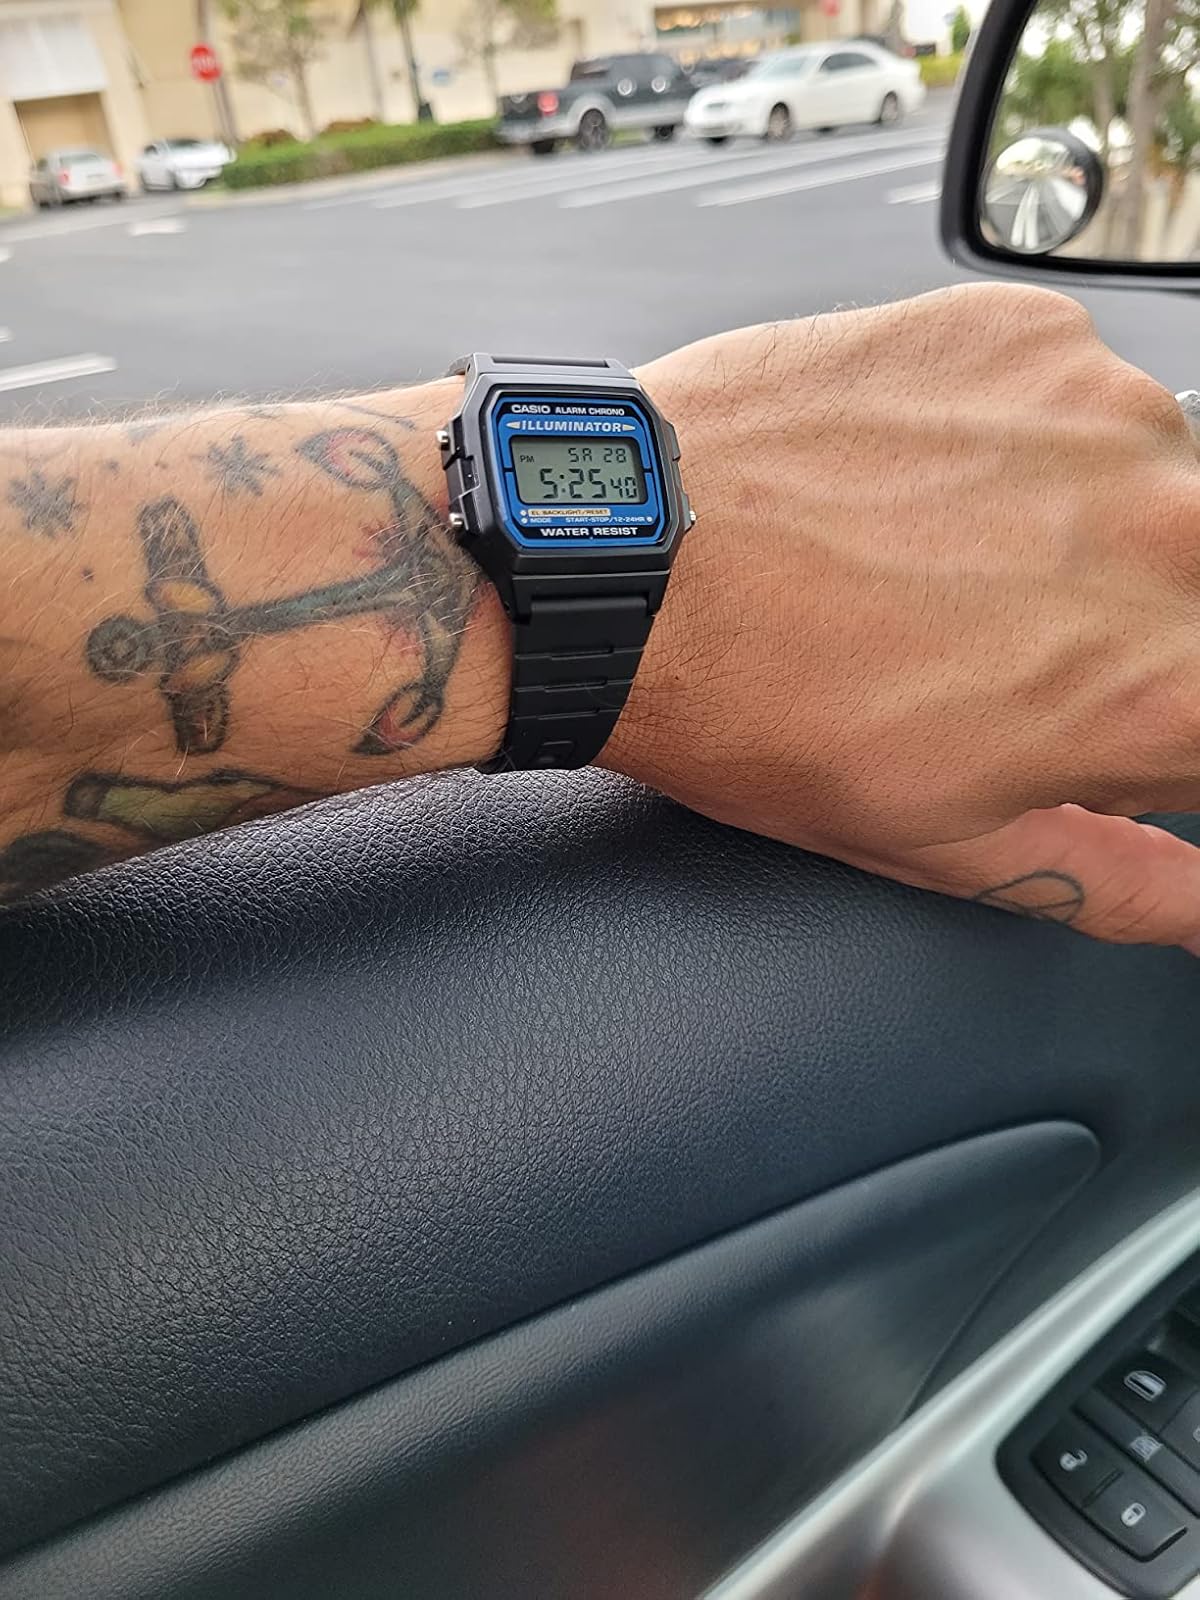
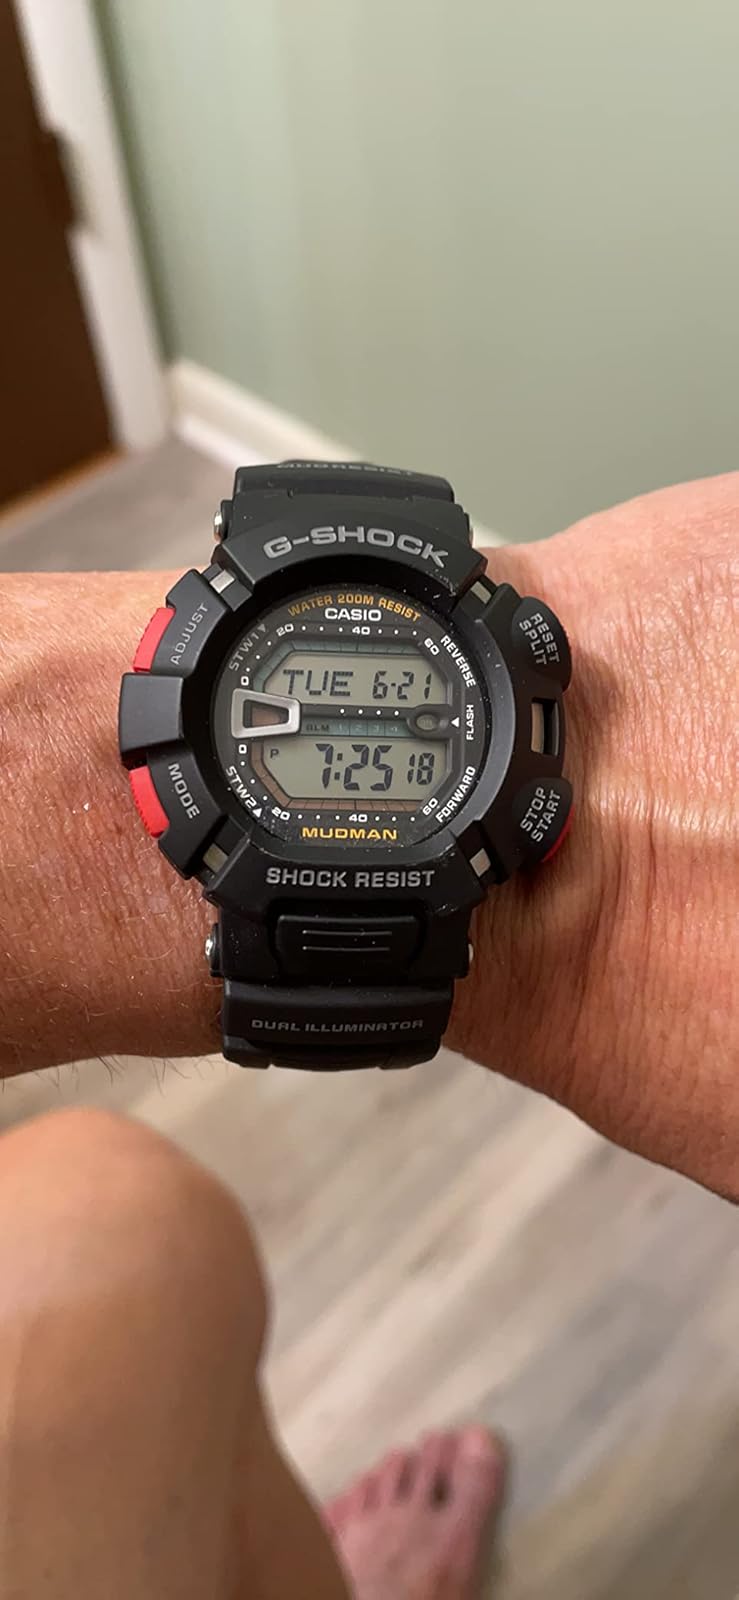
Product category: accessories_watch
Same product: no